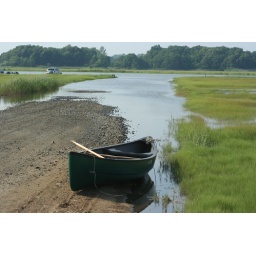
boat launch parking lot under water